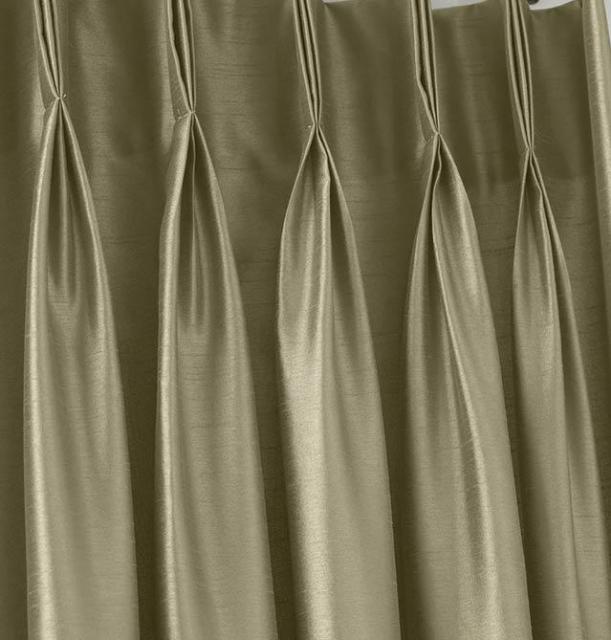
Texture: pleated